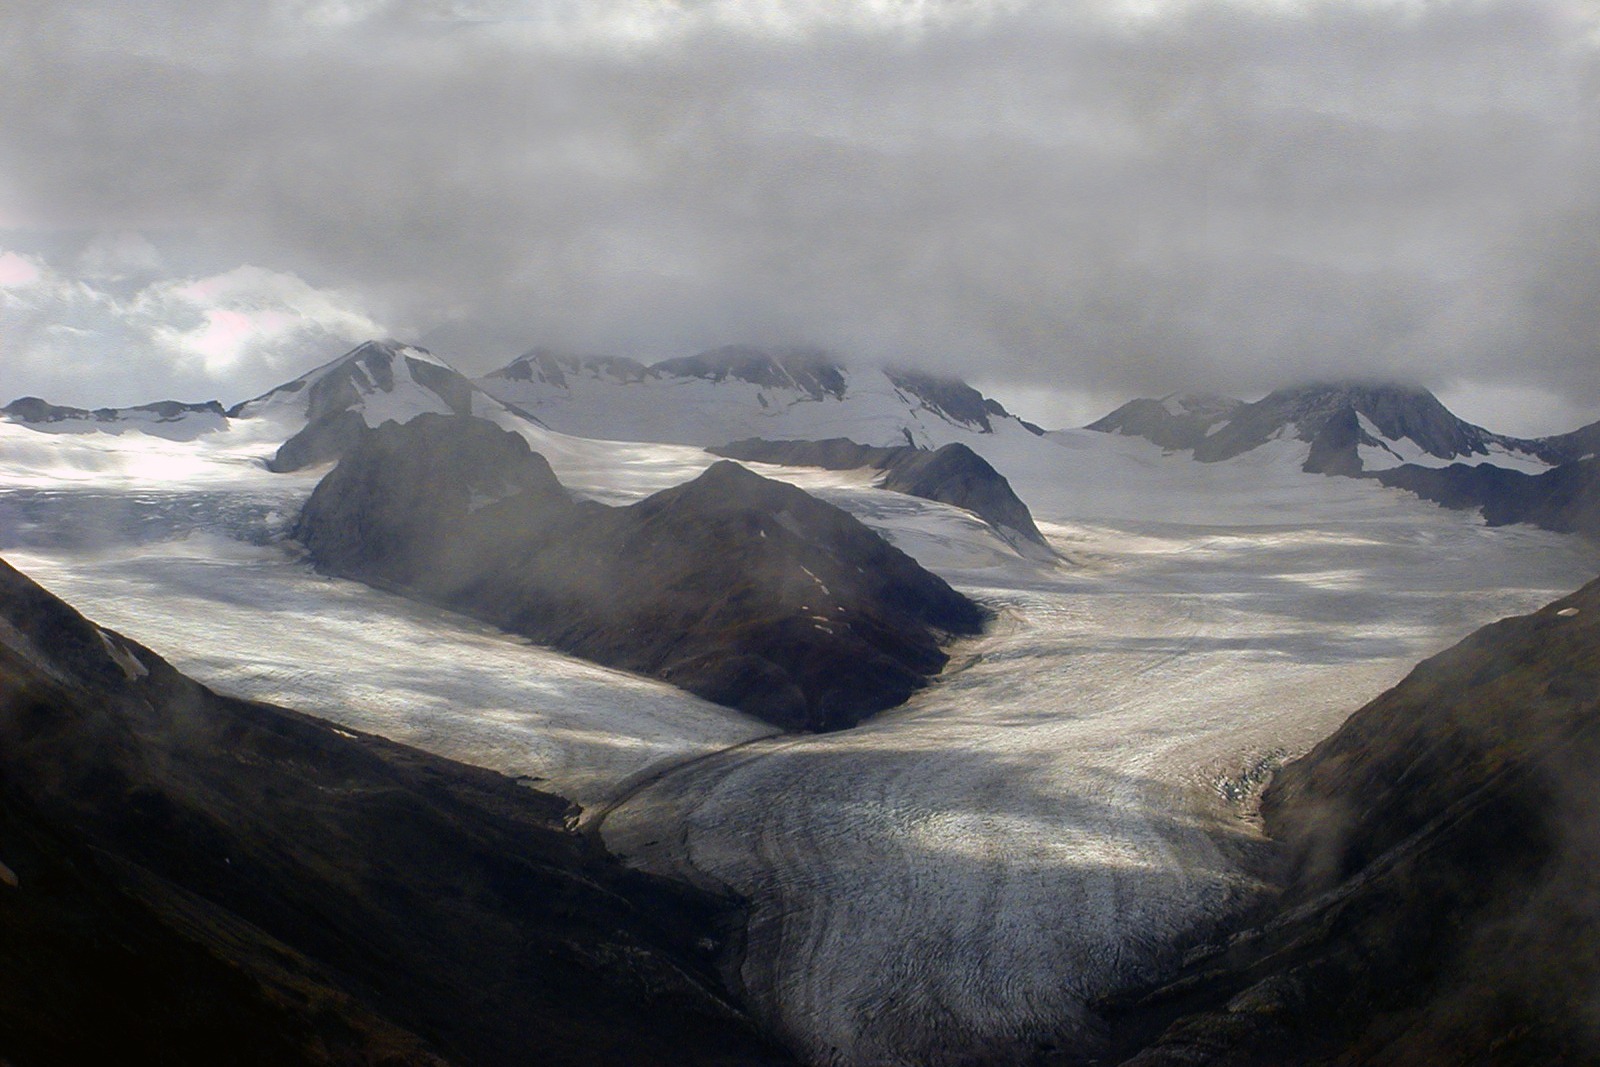
landscape, nature, rock, wilderness, mountain, snow, winter, cloud, mist, mountain range, ice, glacier, weather, usa, terrain, ridge, summit, alps, fell, alaska, landform, glacier bay, geographical feature, atmospheric phenomenon, mountainous landforms, glacial landform